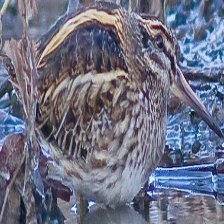
Species: JACK SNIPE
Scientific name: LYMNOCRYPTES MINIMUS